Constantin Dobrogeanu-Gherea

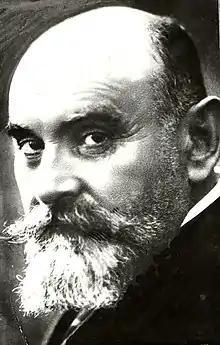
Constantin Dobrogeanu-Gherea

Constantin Dobrogeanu-Gherea (born Solomon Katz; 21 May 1855 – 7 May 1920) was a Romanian Marxist theorist, politician, sociologist, literary critic, and journalist. He was also an entrepreneur in the city of Ploiești. Constantin Dobrogeanu-Gherea was the father of communist activist Alexandru Dobrogeanu-Gherea and of philosopher Ionel Gherea.